Singapore Indian Development Association

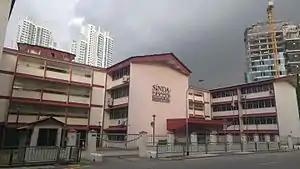
The SINDA Headquarters at 1 Beatty Road

The Singapore Indian Development Association (SINDA) is a charity for the Singaporean Indian community. Set up to focus on educational and socio-economic matters, its mission is to “build a well-educated, resilient and confident community of Indians that stands together with other communities in contributing to the progress of multi-racial Singapore”.